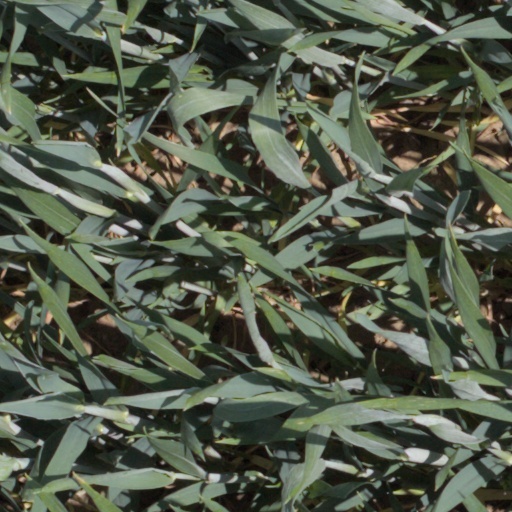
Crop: wheat